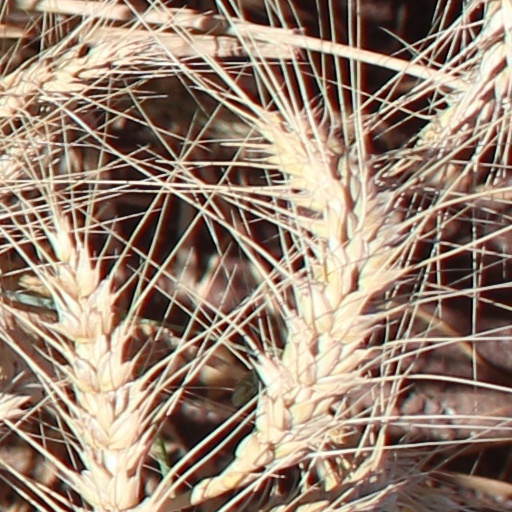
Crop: wheat